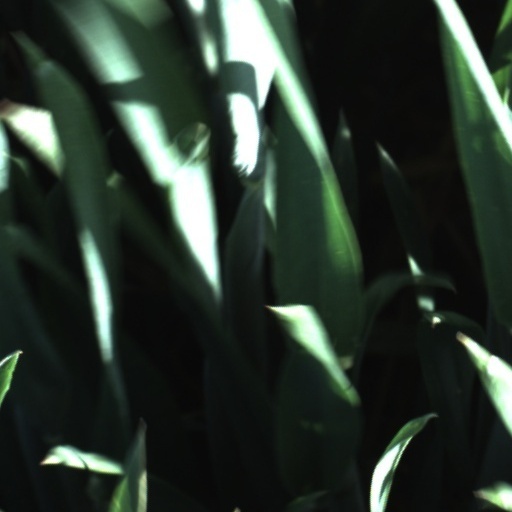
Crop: wheat